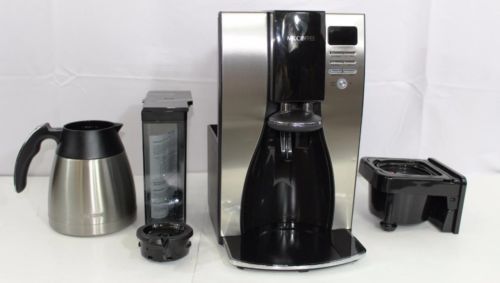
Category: coffee maker